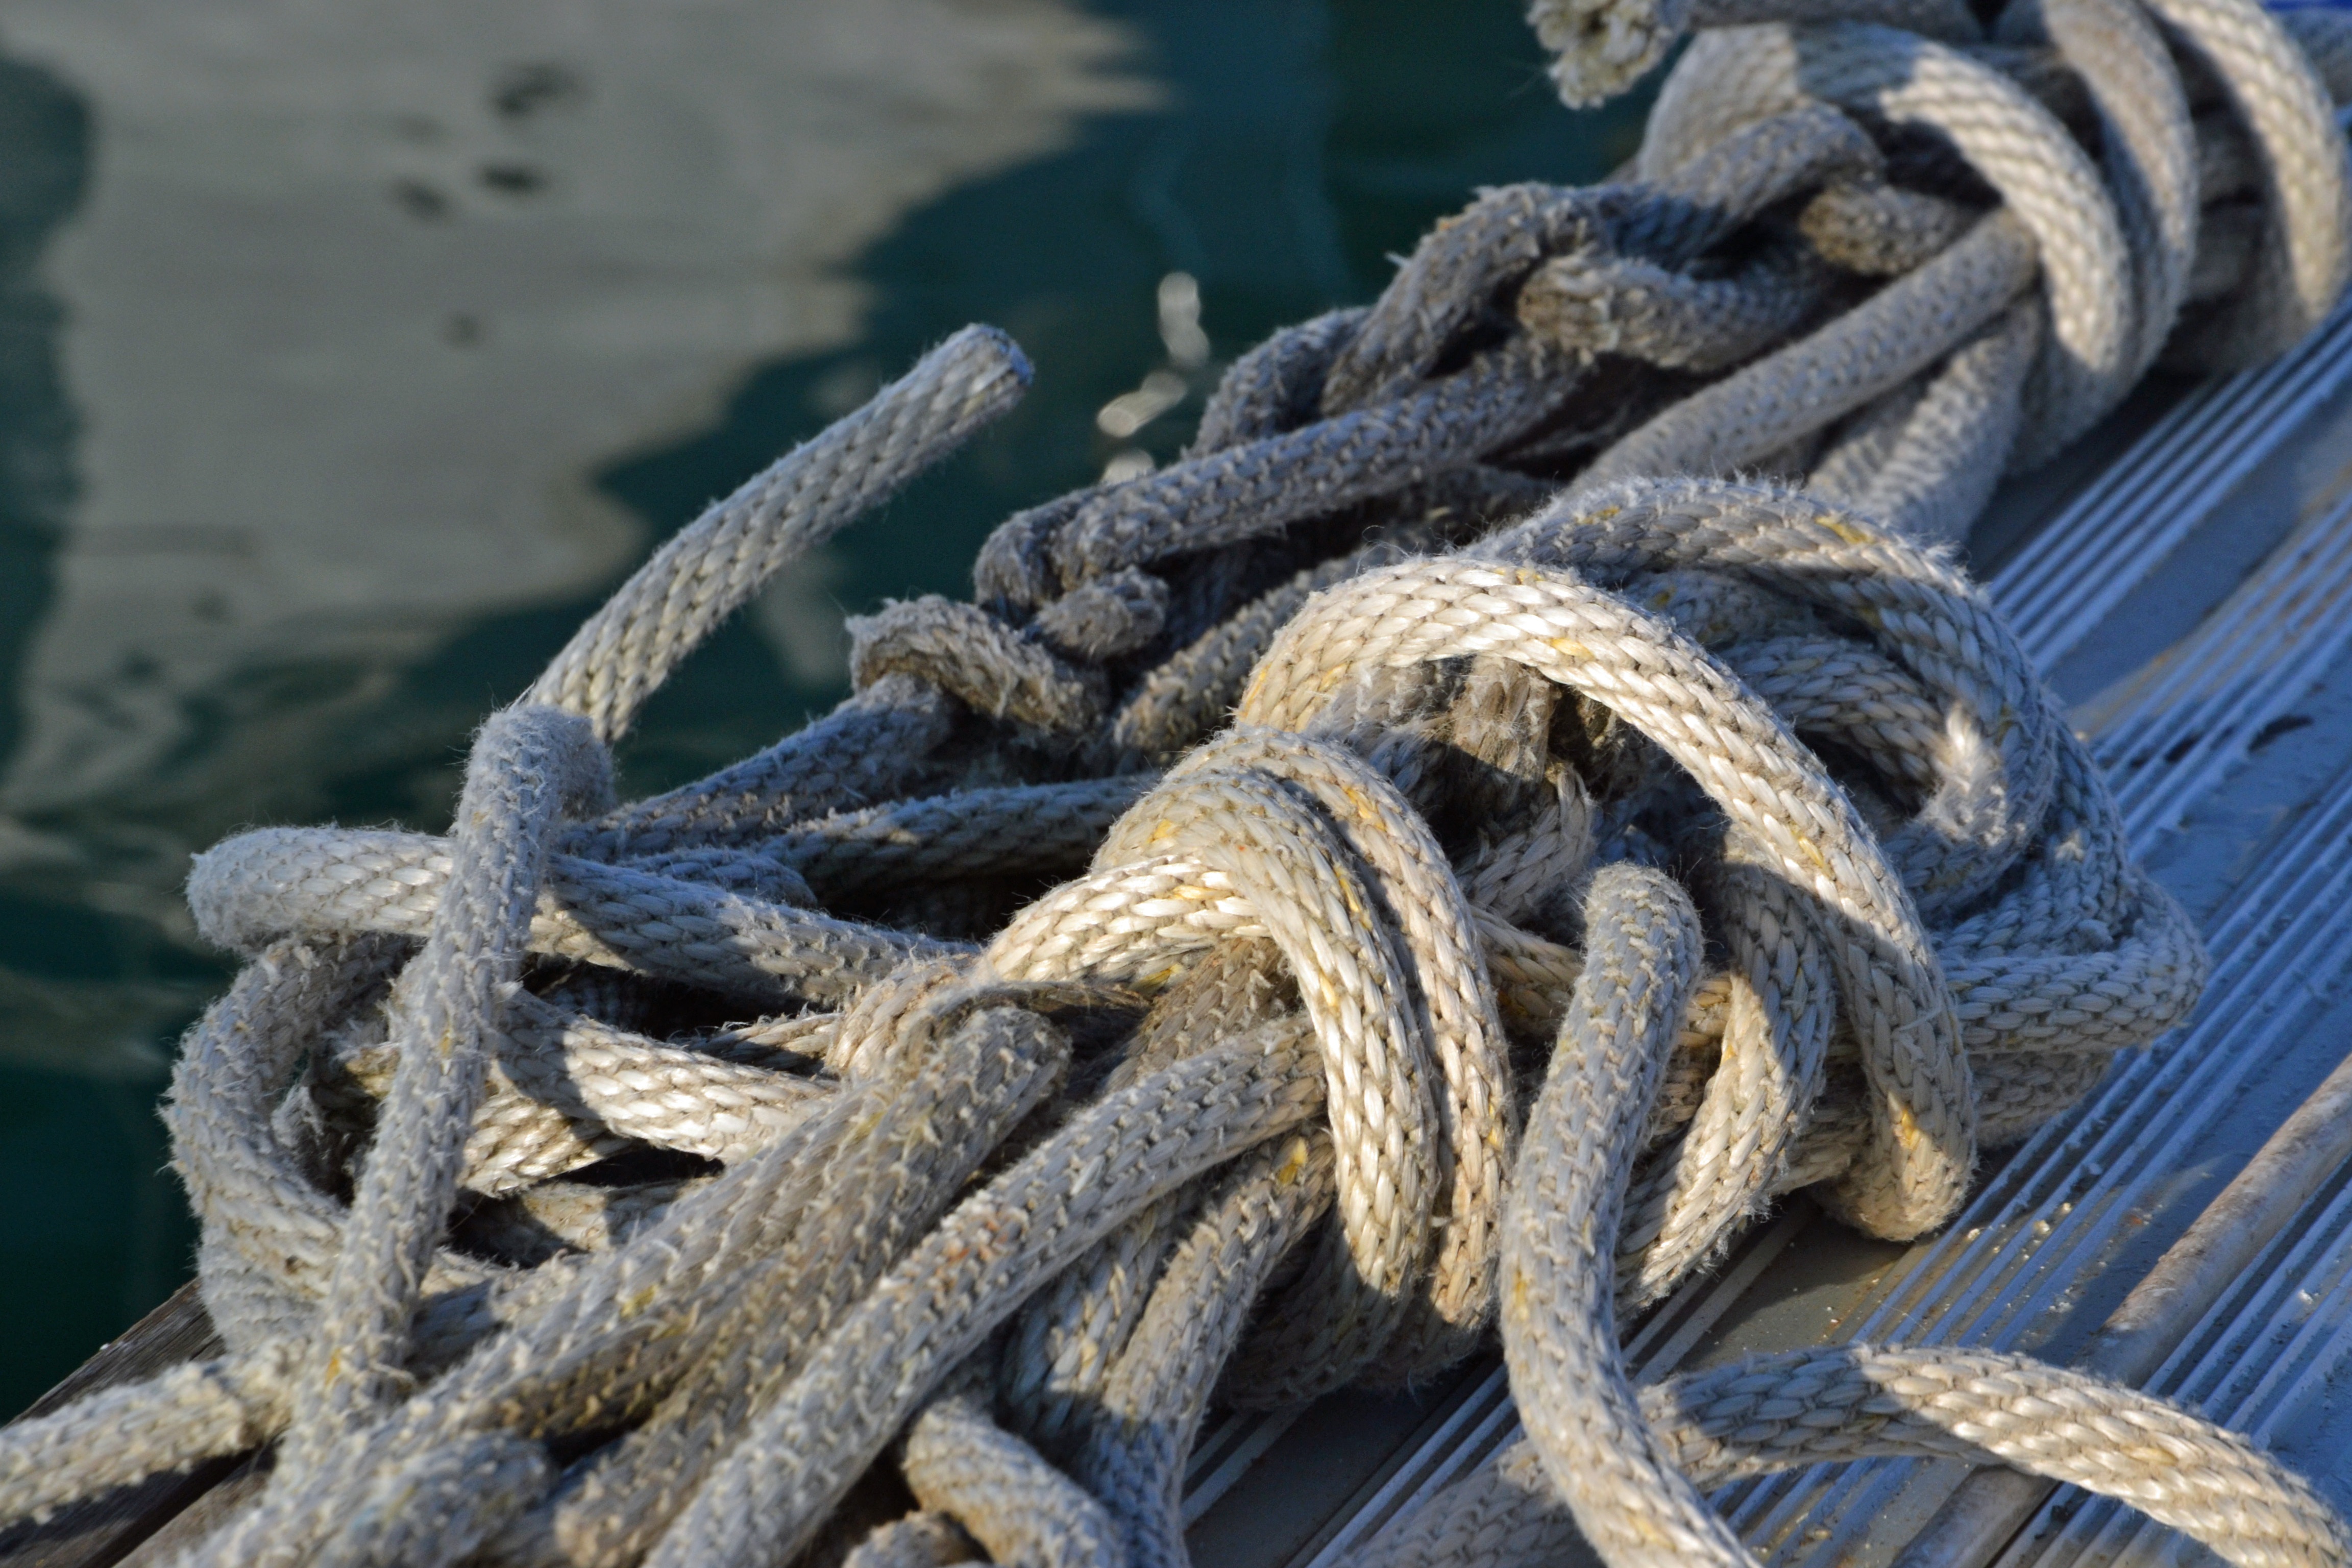
branch, dew, rope, web, rein, marina, knitting, strand, nautical, leash, sailing boat, cordage, ship traffic jams, hardware accessory